2022 Philadelphia Phillies season

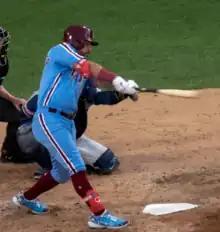
Kyle Schwarber hit one of five home runs for the Phillies in Game 3 of the World Series.

In the World Series, the Phillies faced the Houston Astros, who were playing in their fourth World Series in six years. In Game 1 of the World Series, the Phillies started Aaron Nola while the Astros countered with Justin Verlander.